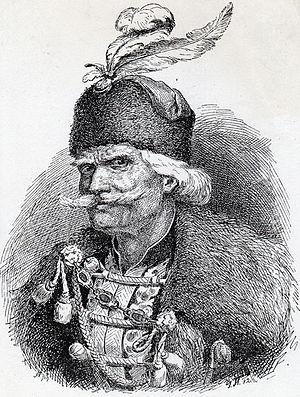
"Starina Novak ou Baba Novac en alphabet cyrillique serbe Старина Новак, ""le vieux novak"", est un haïdouk né dans la région de Timoc dans une famille de Roumains du Timoc.